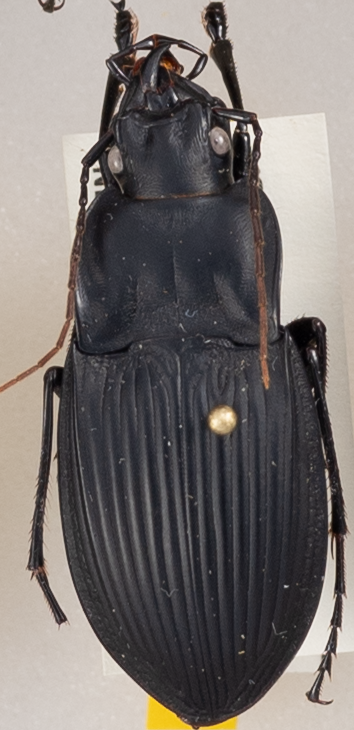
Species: Dicaelus dilatatus
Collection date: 2019-05-15
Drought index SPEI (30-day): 0.9
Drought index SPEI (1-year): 2.09
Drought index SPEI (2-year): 2.09